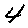
Label: 4